Arkhangelsk Governorate

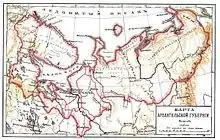

Arkhangelsk Governorate was an administrative-territorial unit ("guberniya") of the Russian Empire and the Russian SFSR, which existed from 1796 until 1929. Its seat was in Arkhangelsk. The governorate was located in the north of the Russian Empire and bordered Tobolsk Governorate in the east, Vologda Governorate in the south, Olonets Governorate in the southwest, Sweden (later Grand Duchy of Finland and later independent Finland) in the west, and Norway in north-west. In the north, the governorate was limited by the White and Barents Seas.